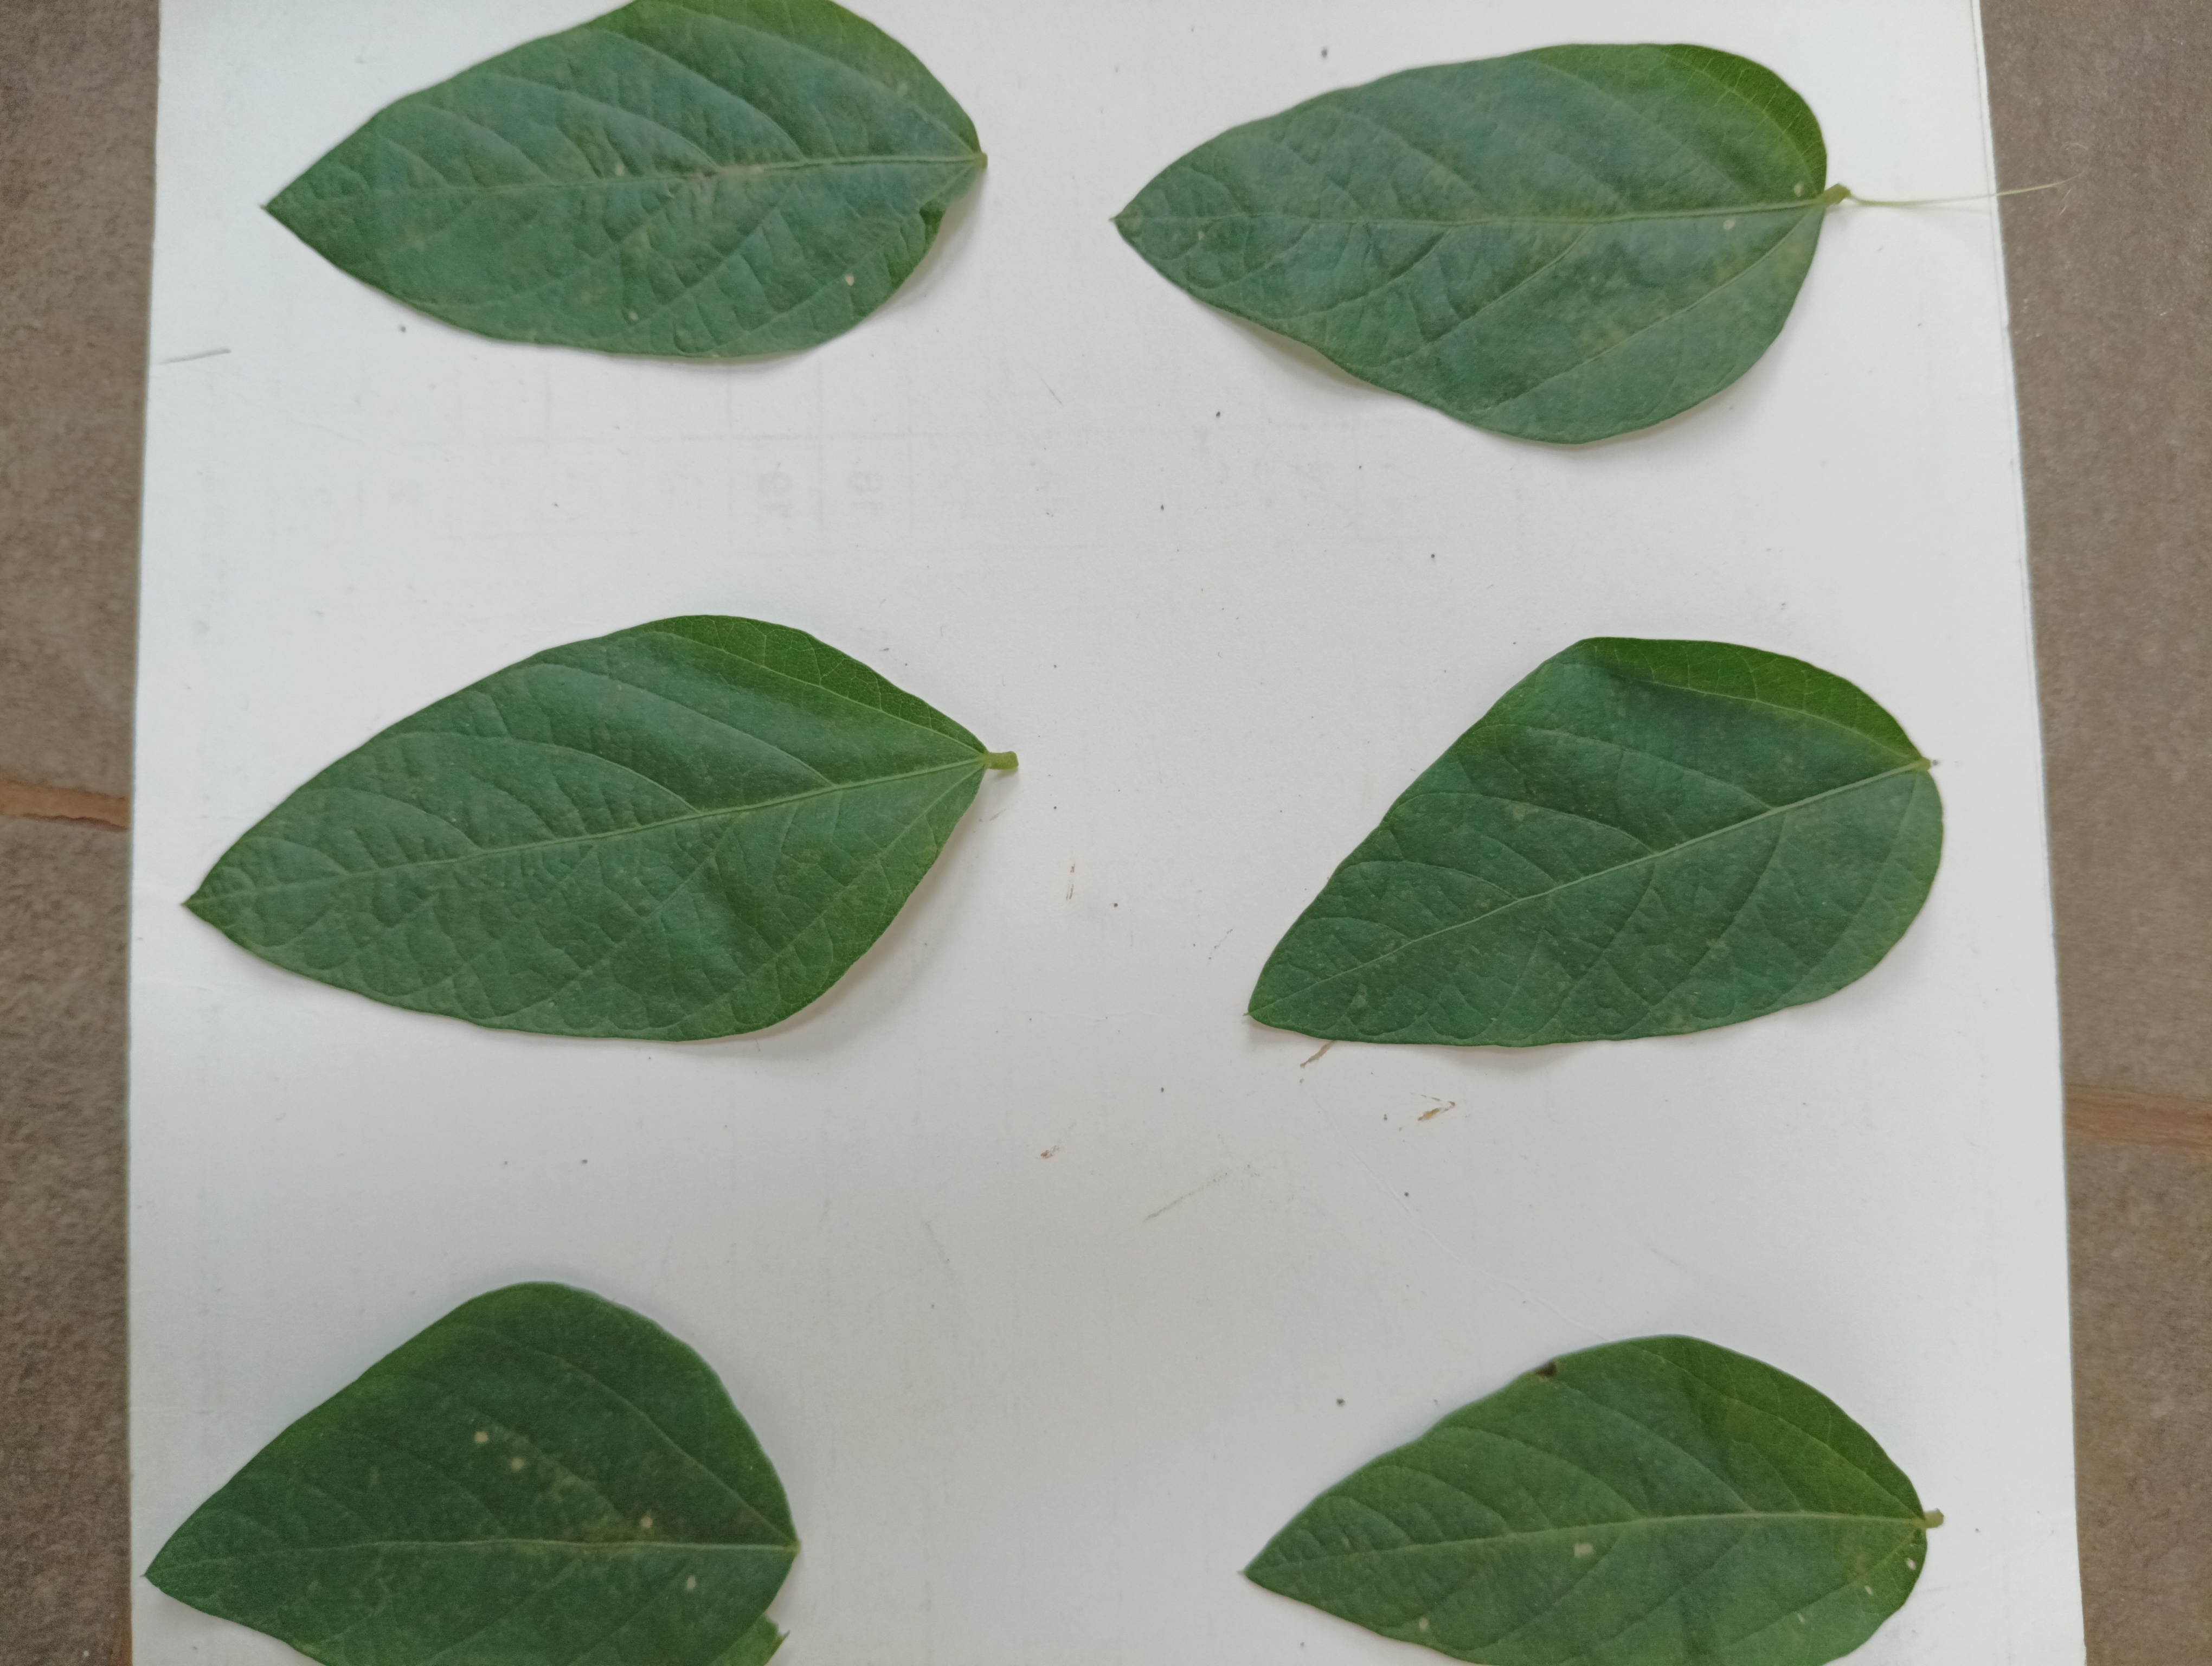
Label: Healthy